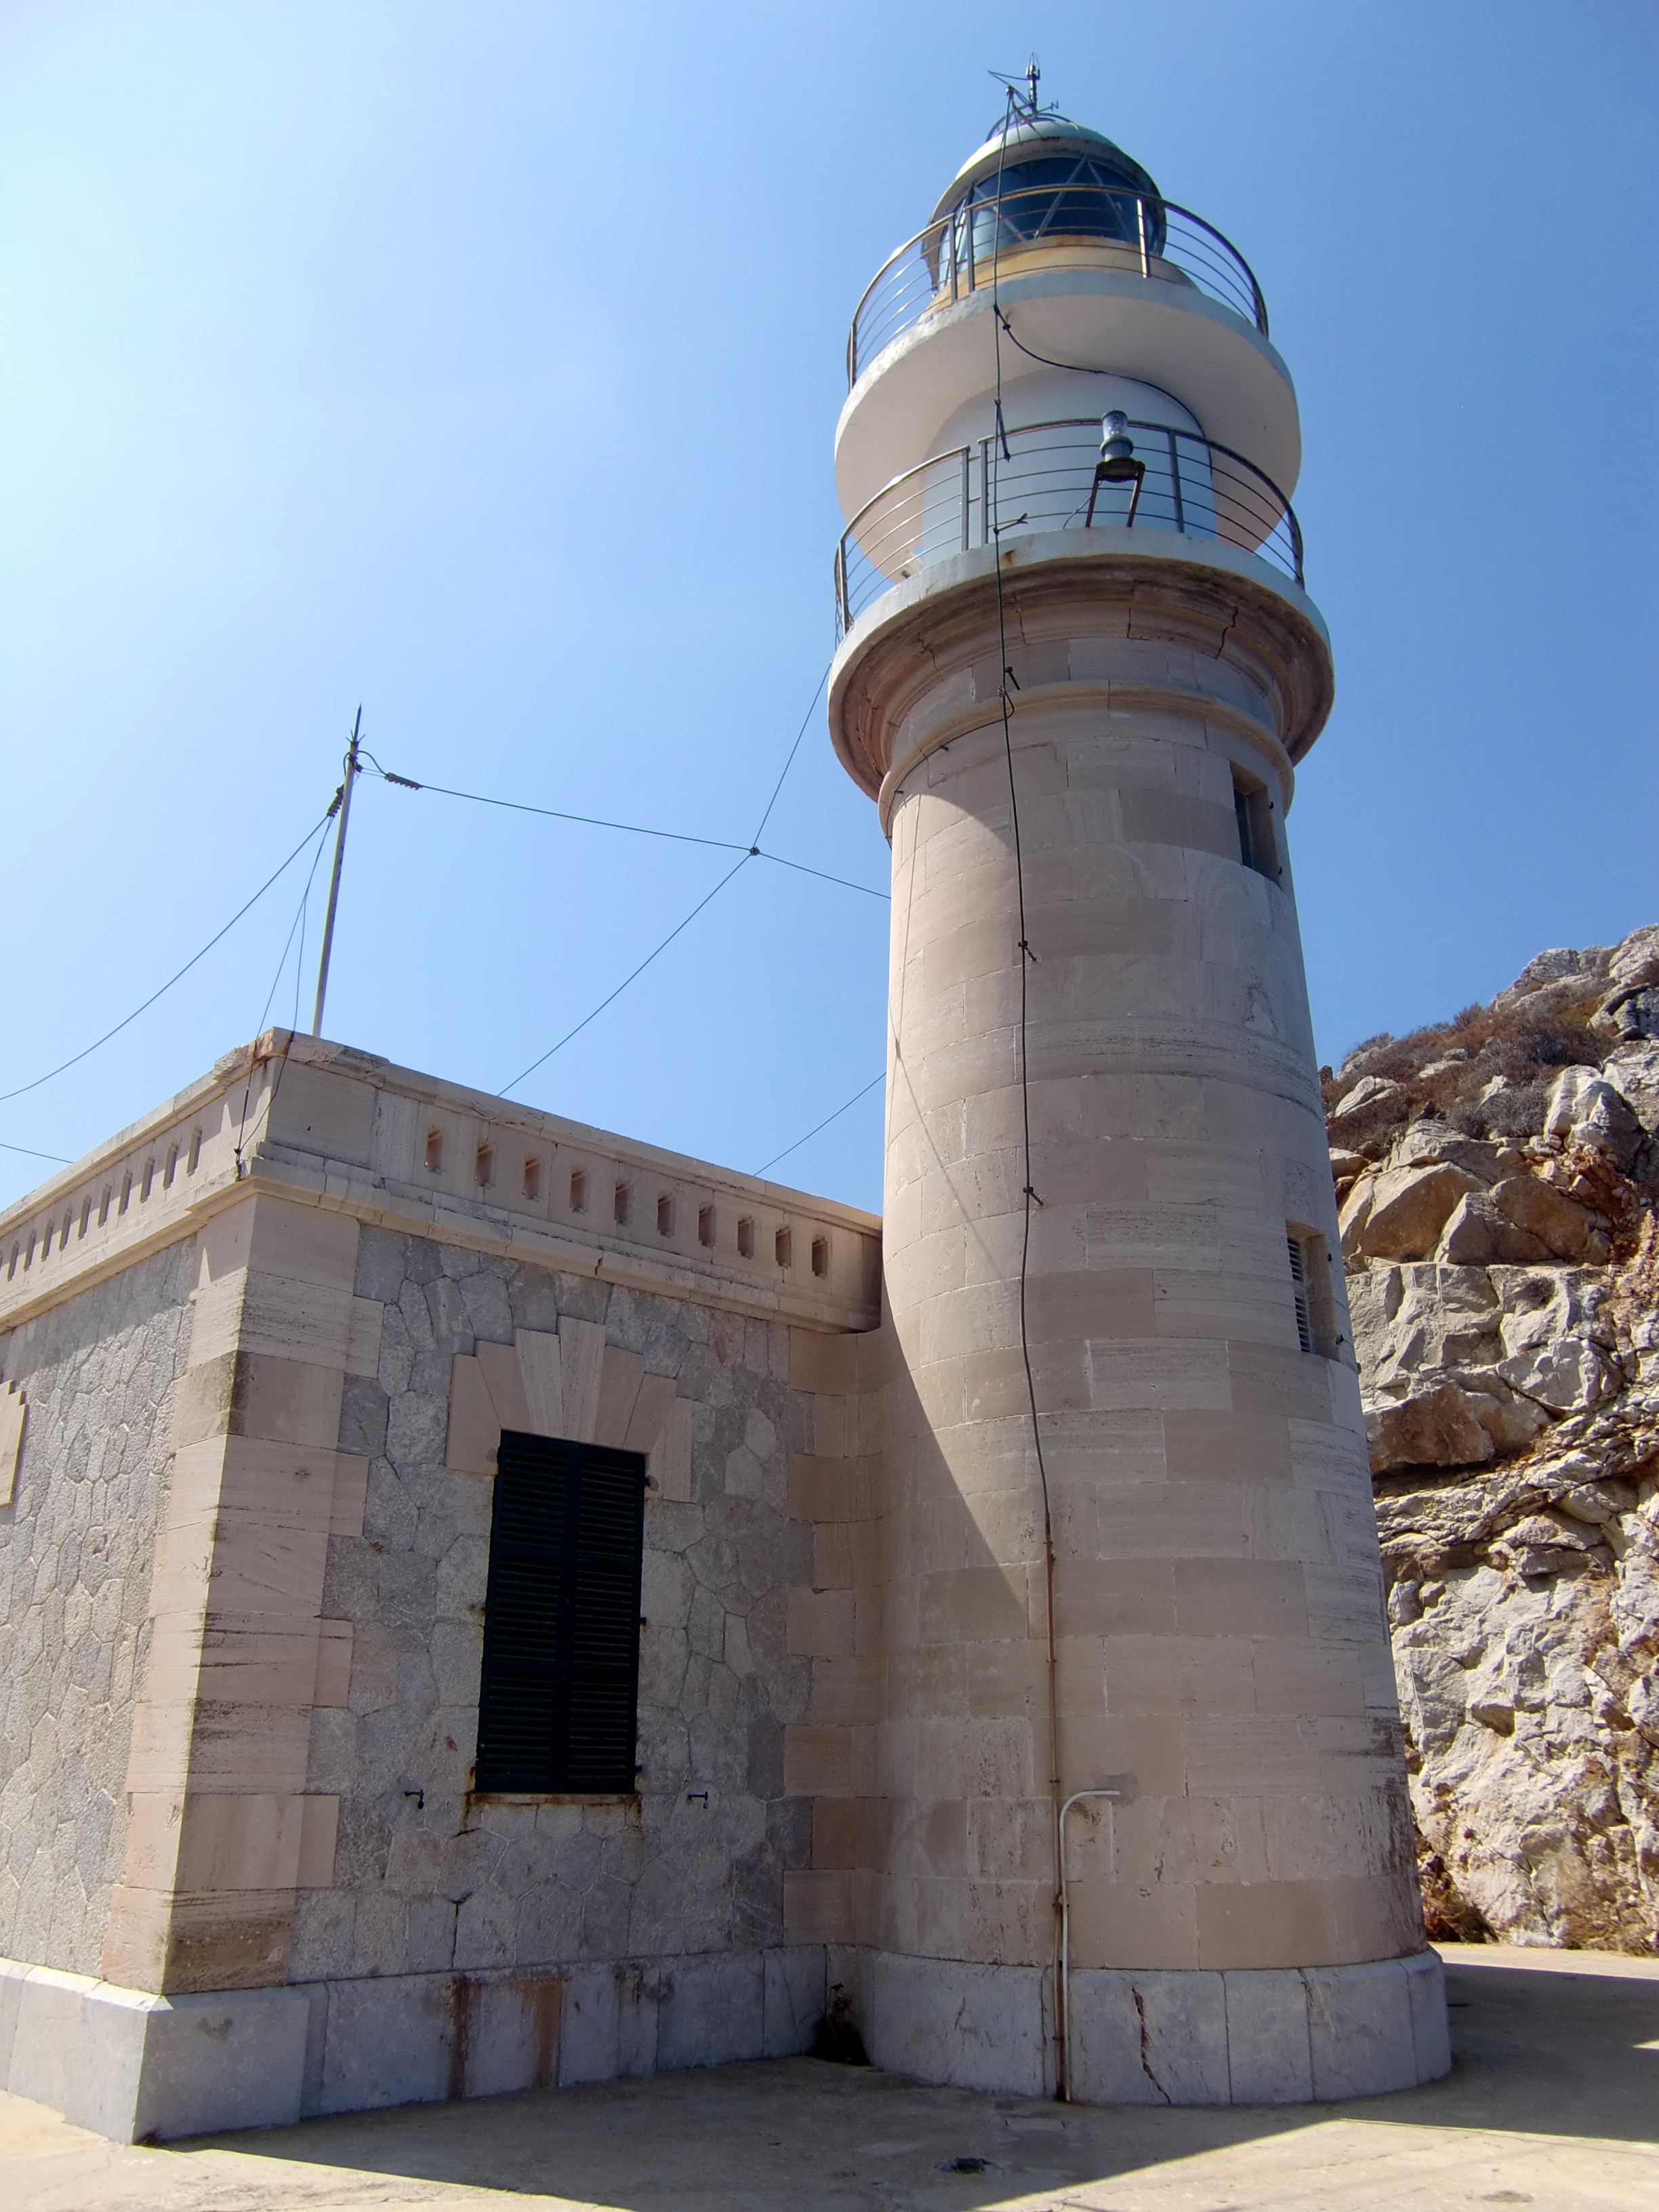
lighthouse, building, tower, shipping, maritime, control tower, dragonera, tramuntana